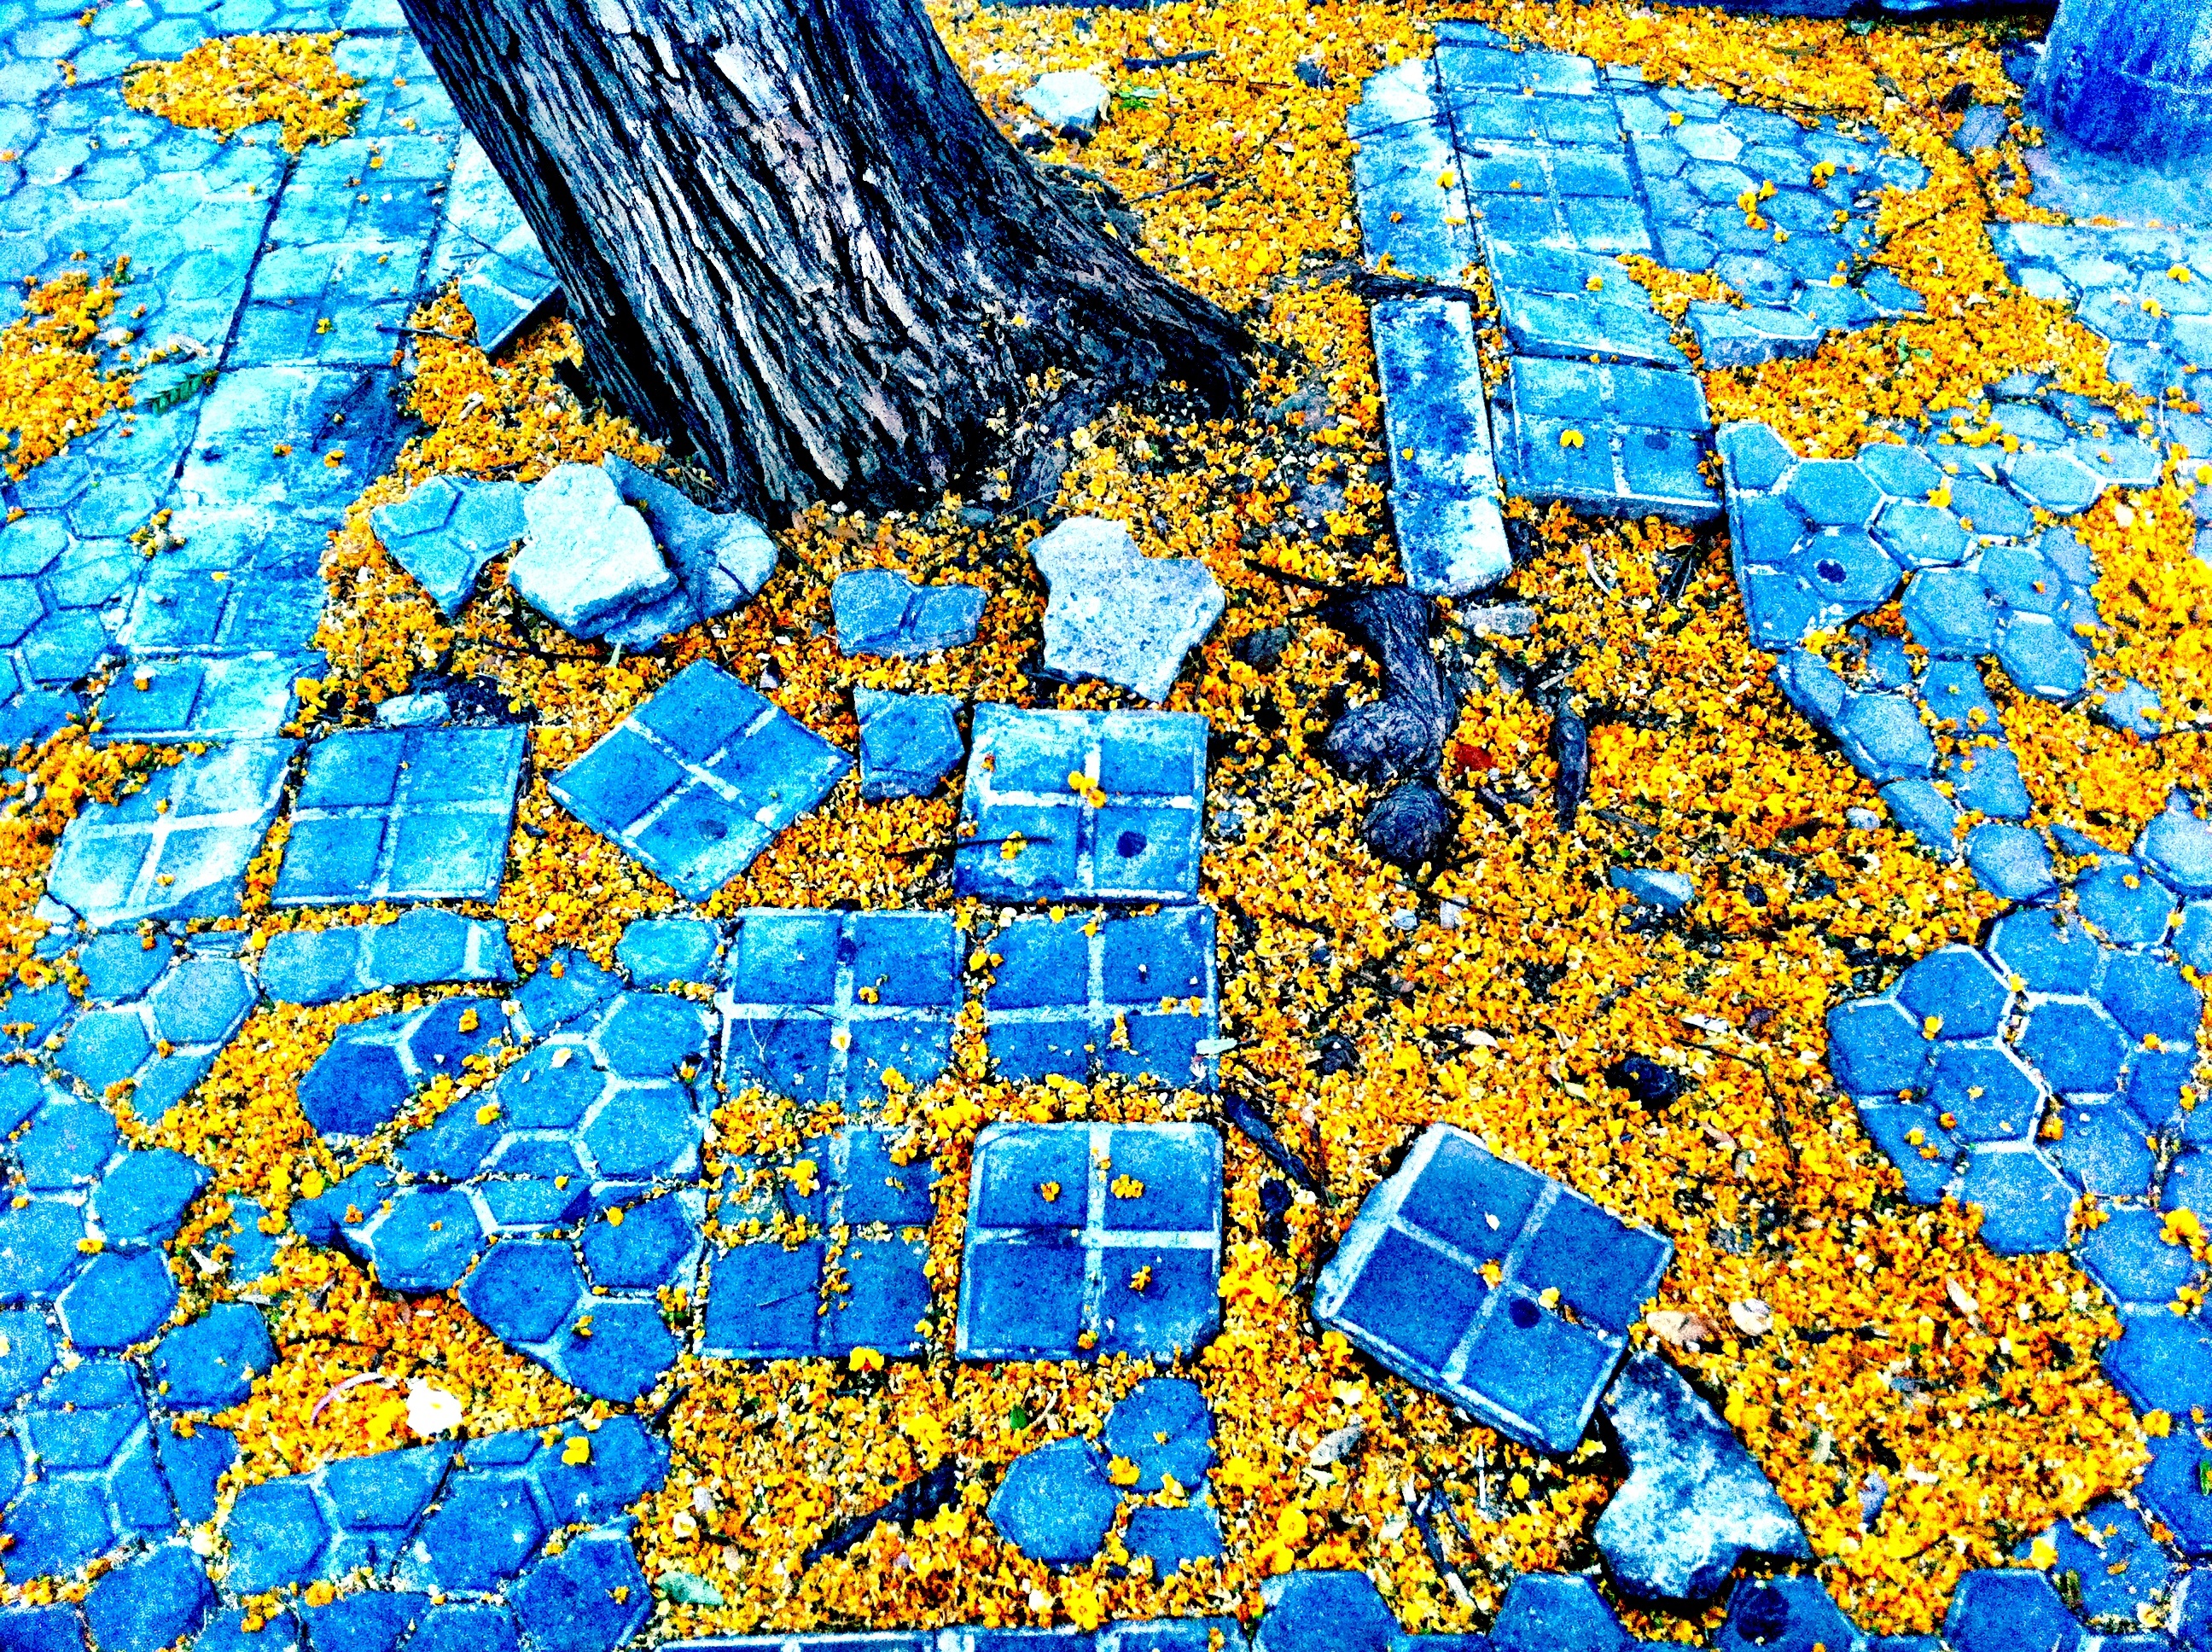
pattern, map, world, art, mosaic